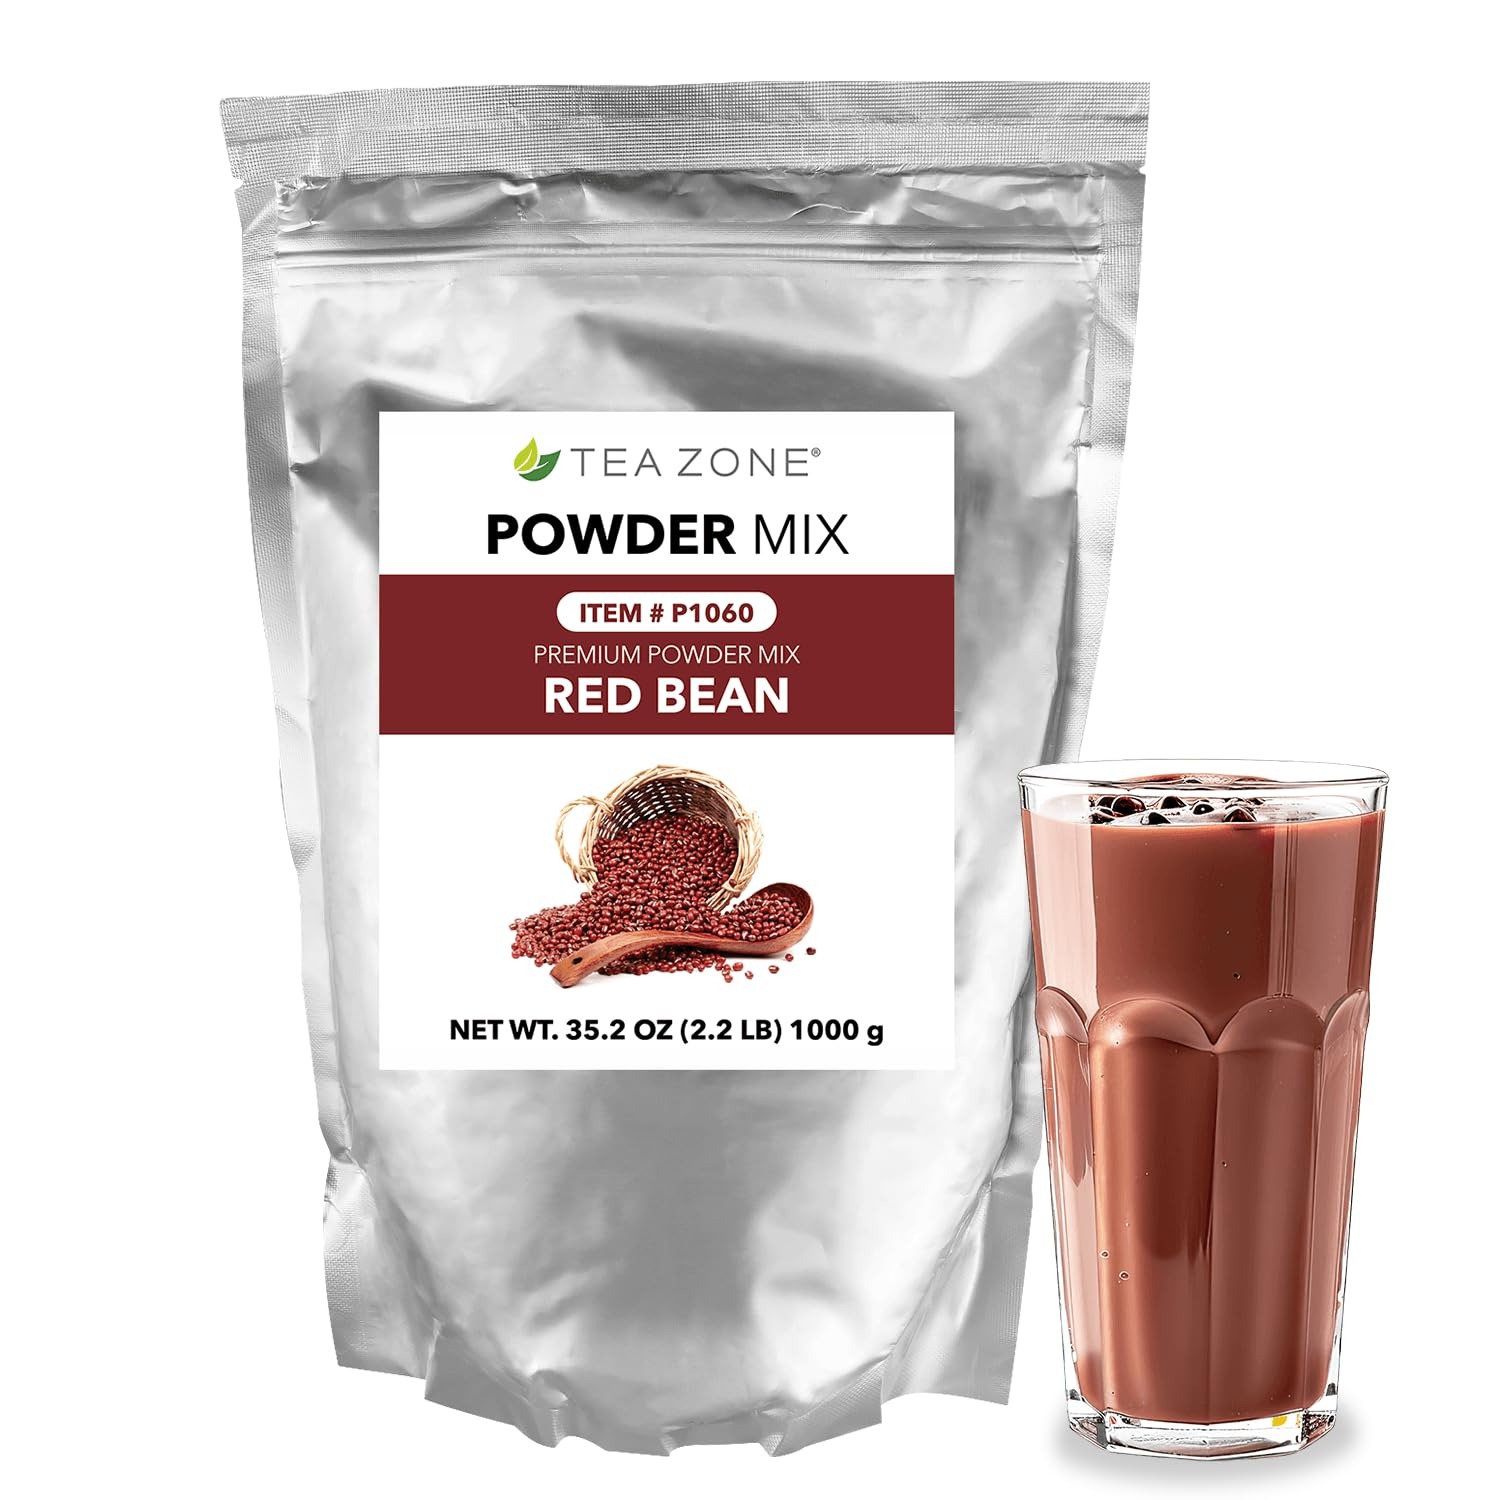
Item Name: Tea Zone 2.2 lb Red Bean Powder
Bullet Point 1: Unit Sold By: Bag (2.2 lbs)
Bullet Point 2: Non-Dairy Creamer (Glucose Syrup, Refined Hydrogenated Palm Kernel Oil and/or Refined Fully Hydrogenated Coconut Oil,
Bullet Point 3: Casein Sodium, Dipotassium Phosphate, Sodium Hexametaphosphate, Mono and Diglycerides of Fatty Acids,
Bullet Point 4: Mono and Diacetyltartaric Acid Esters of Mono and Diglycerides Of Fatty Acids, Silicon Dioxide, Carotenes), Red Bean Powder, Sugar, Glucose
Value: 2.2
Unit: pound

Price: 30.9